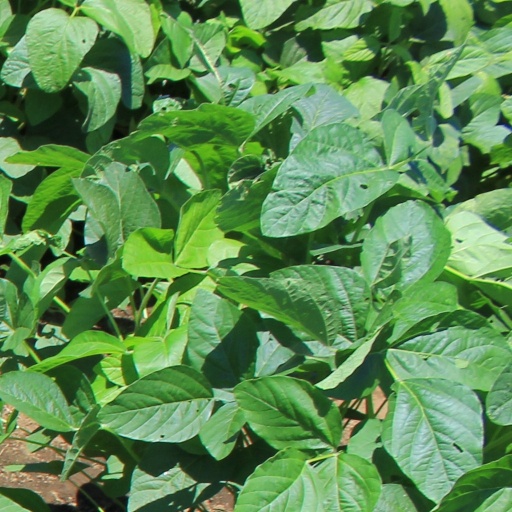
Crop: soybean